Bilasa Devi Kevat Airport

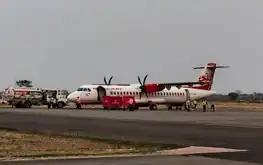
Apron area of the airport

The airport has a passenger terminal, an Air Traffic Control (ATC) tower and one runway, oriented 17/35, is 1,535 metres long and 30 metres wide, with turning pads at both ends. A 630-metre long taxiway connects the runway to a small helipad-cum-apron, among other ancillary facilities, like a fire station. It is situated at an elevation of 276 metres above mean sea level.